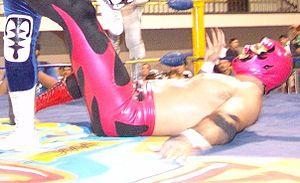
José Alberto Rodríguez Chucuan est un catcheur et un pratiquant d'arts martiaux mixtes mexicain. Il travaille actuellement dans diverses fédérations sous le nom d'Alberto El Patrón ou Alberto Del Rio.